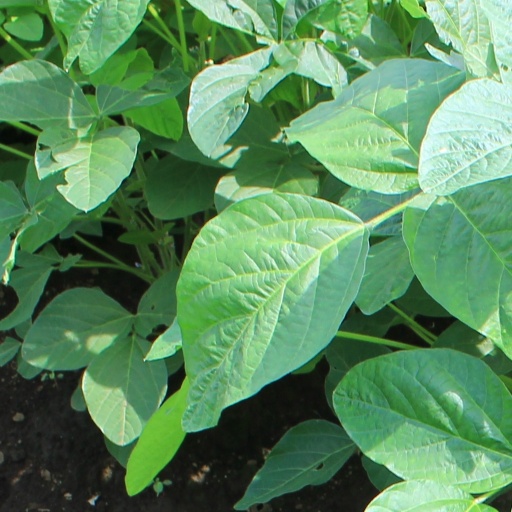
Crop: soybean